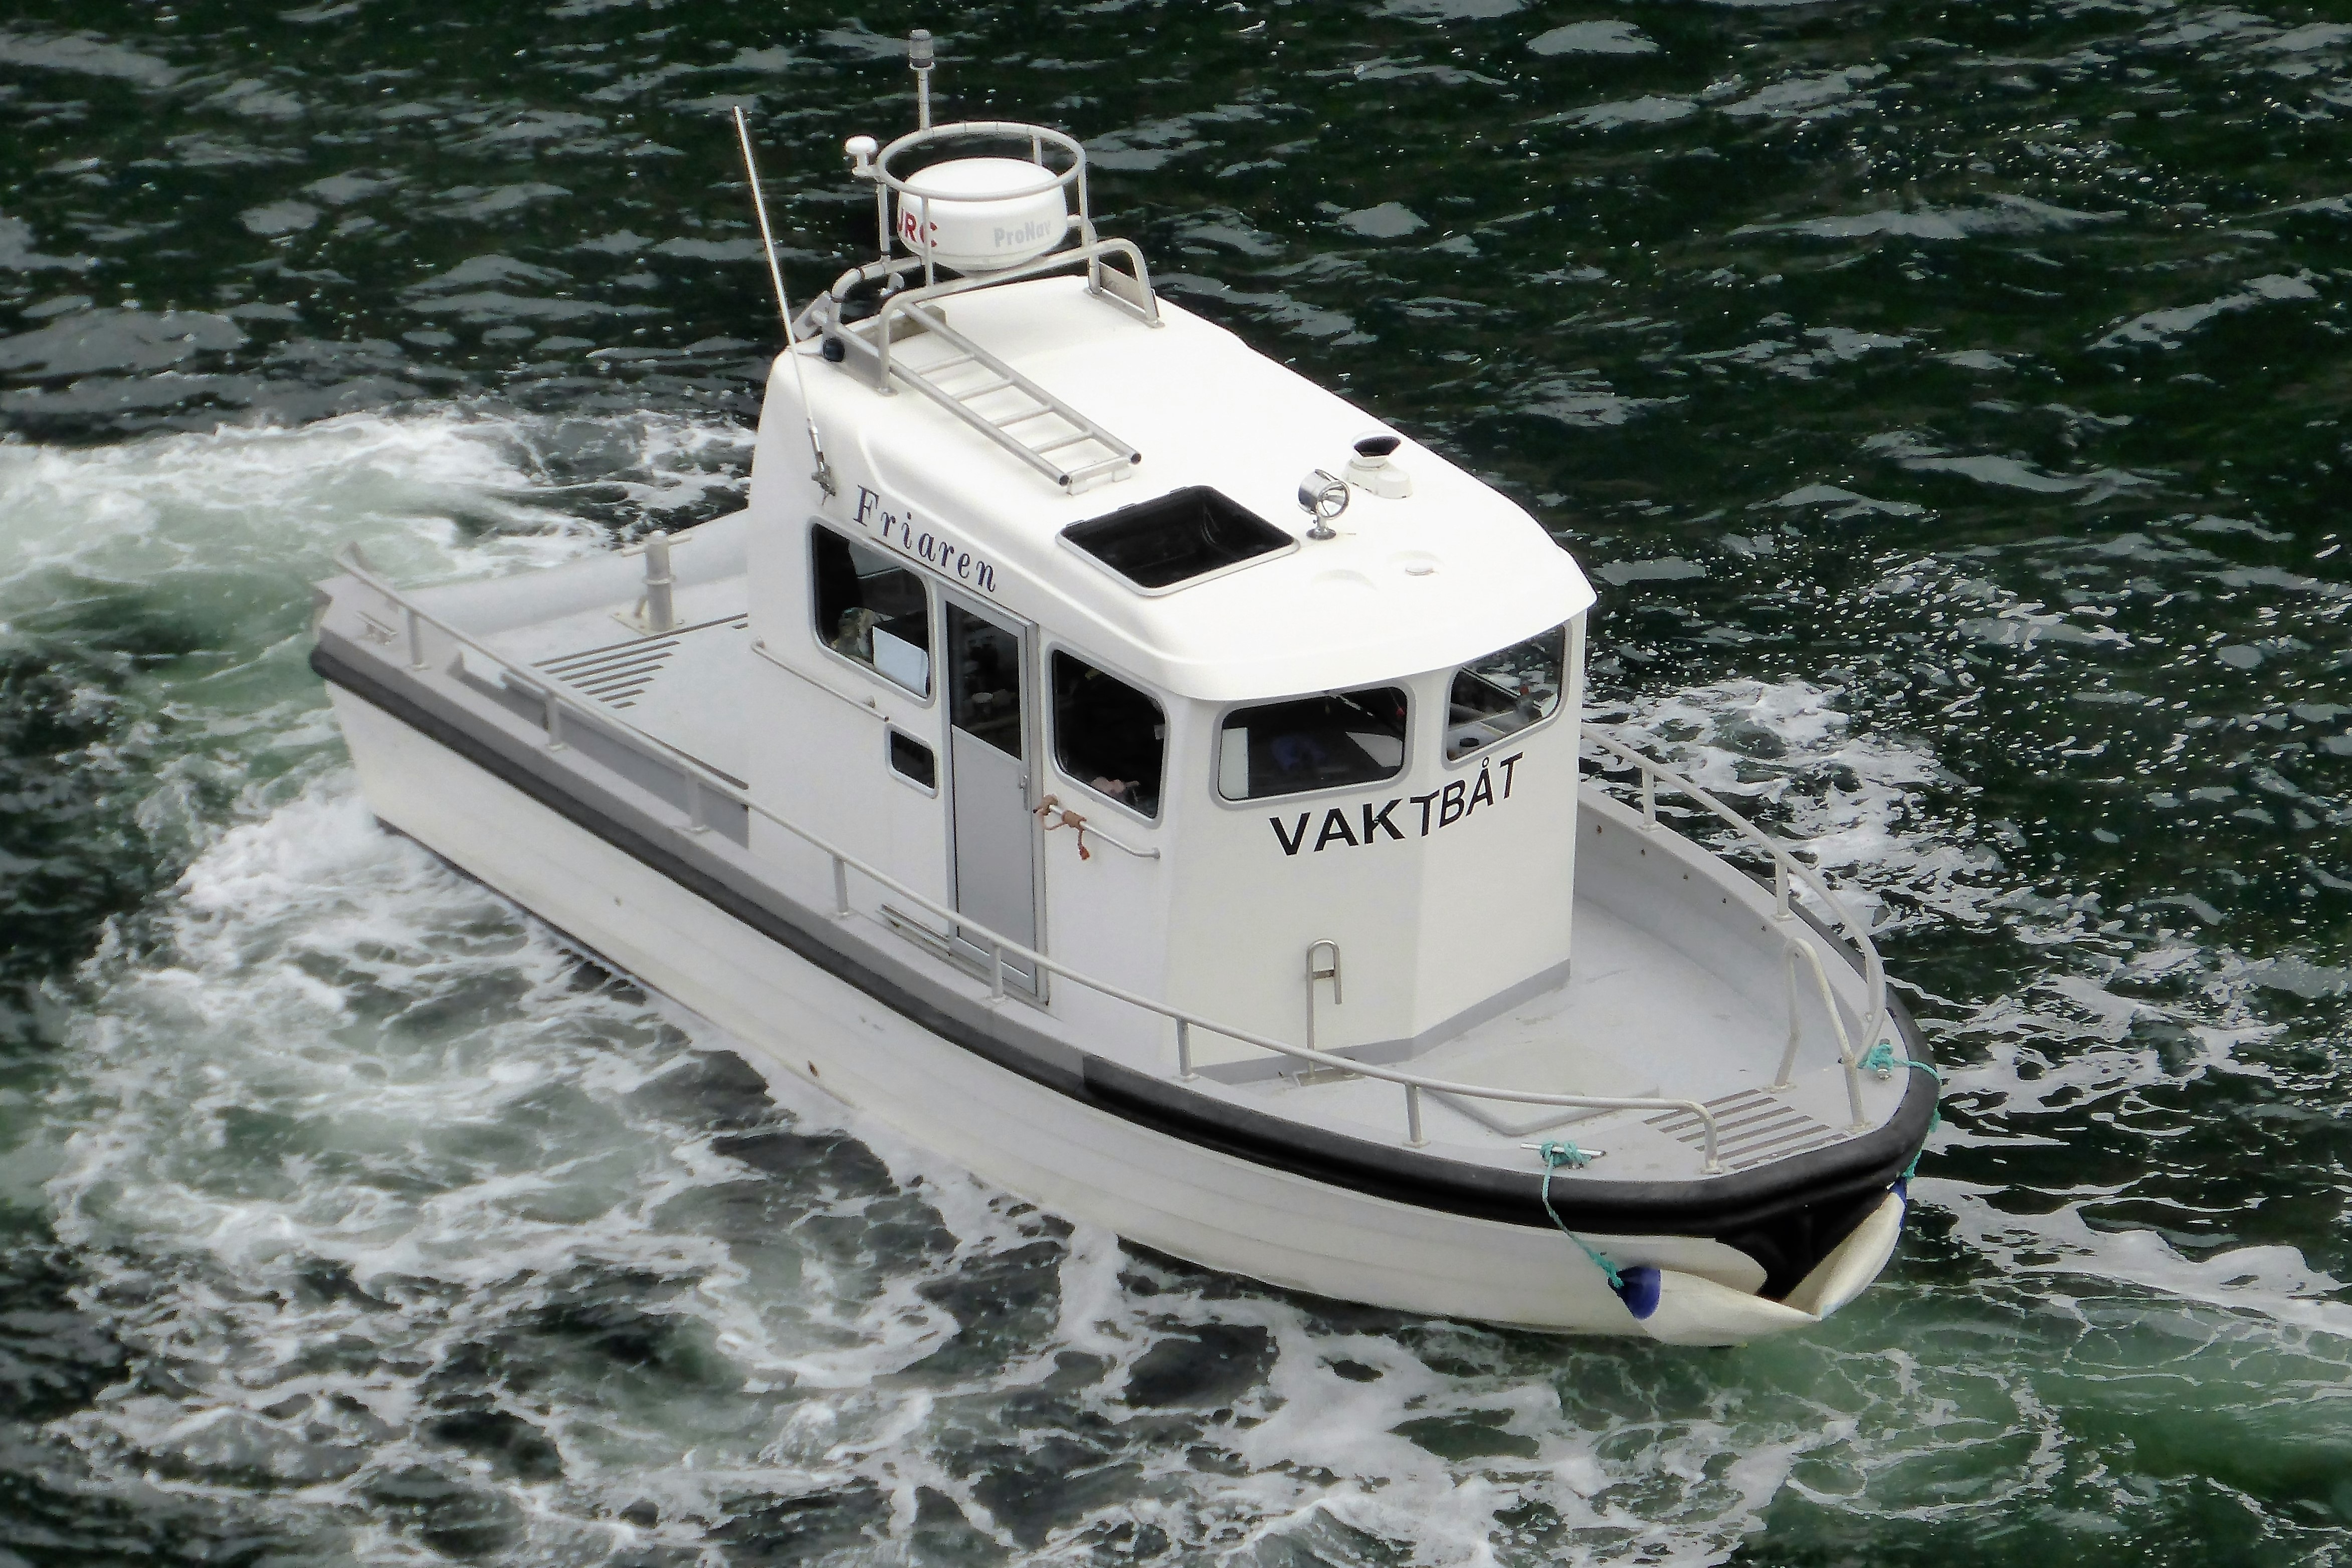
boat, ship, foam, vehicle, yacht, storm, motorboat, waves, watercraft, ecosystem, passenger ship, luxury yacht, pilot boat, inflatable boat, patrol boat, rigid hulled inflatable boat